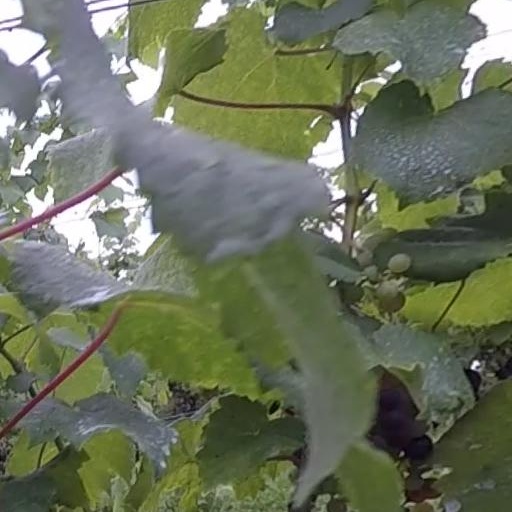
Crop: grape